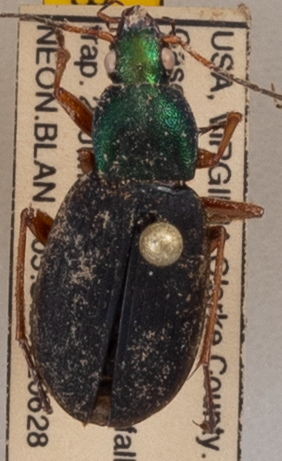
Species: Chlaenius aestivus
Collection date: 2022-06-28 04:00:00
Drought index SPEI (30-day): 0.17
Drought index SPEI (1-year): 0.142
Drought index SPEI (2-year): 0.51